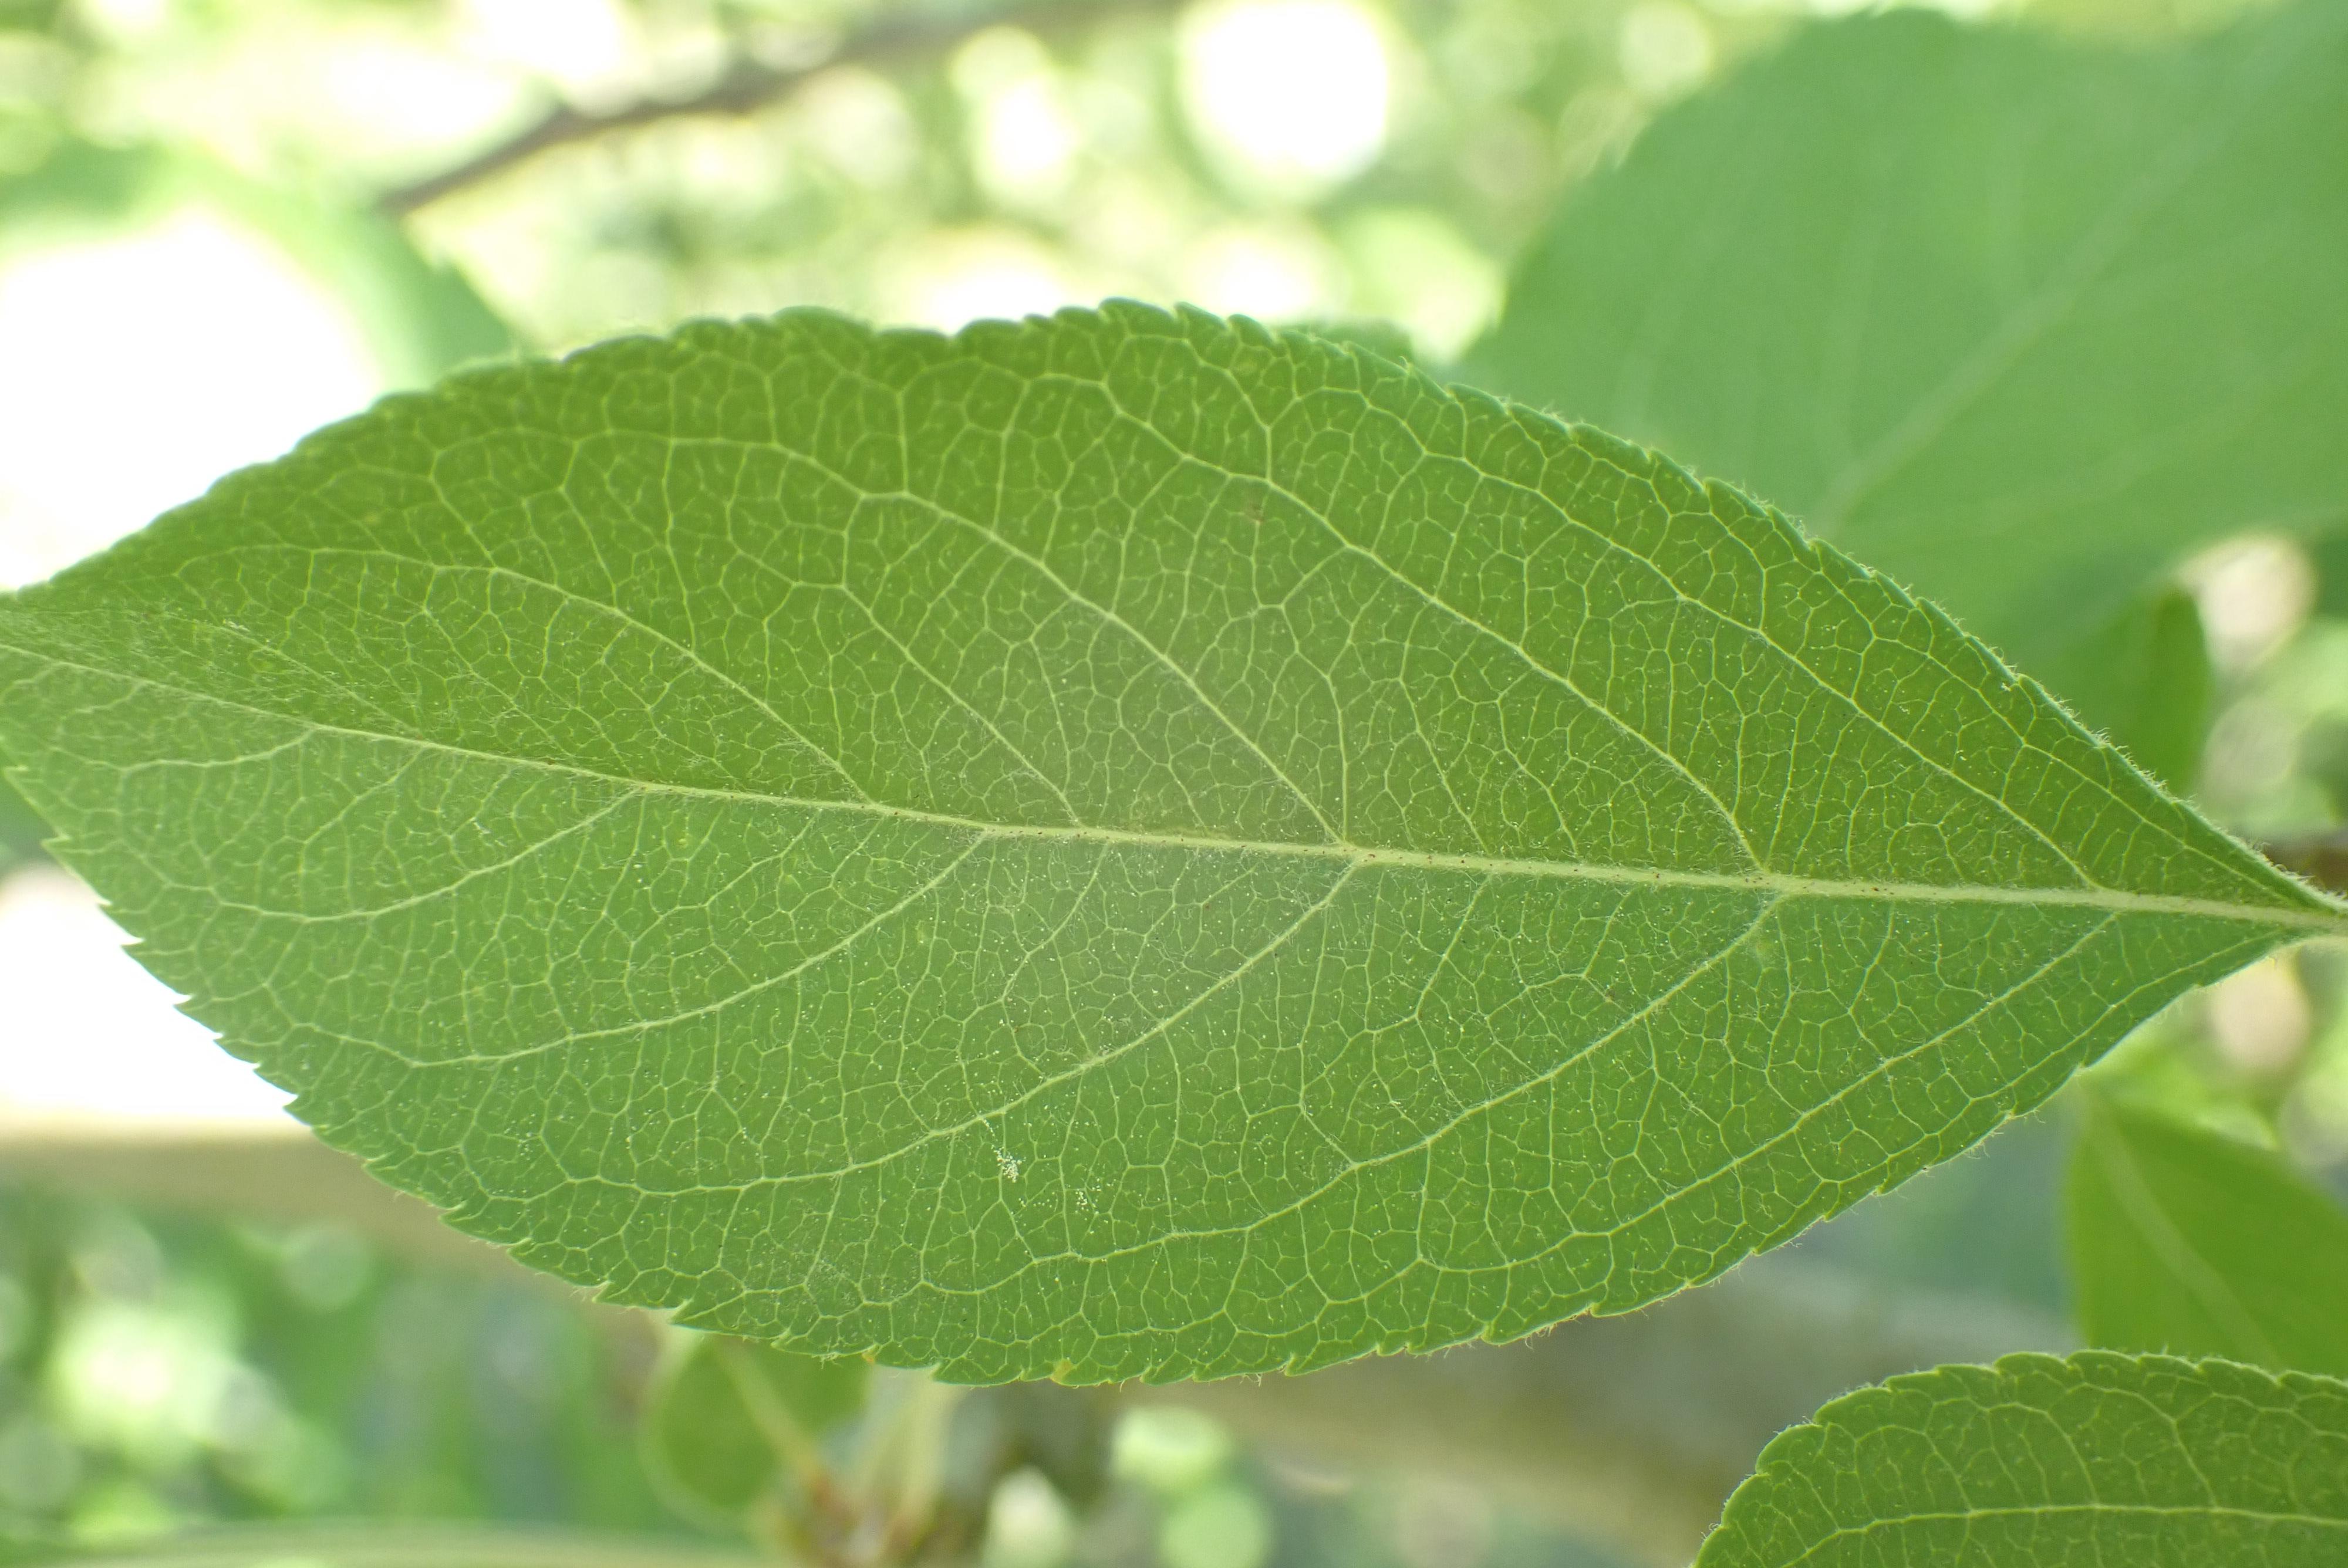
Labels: healthy